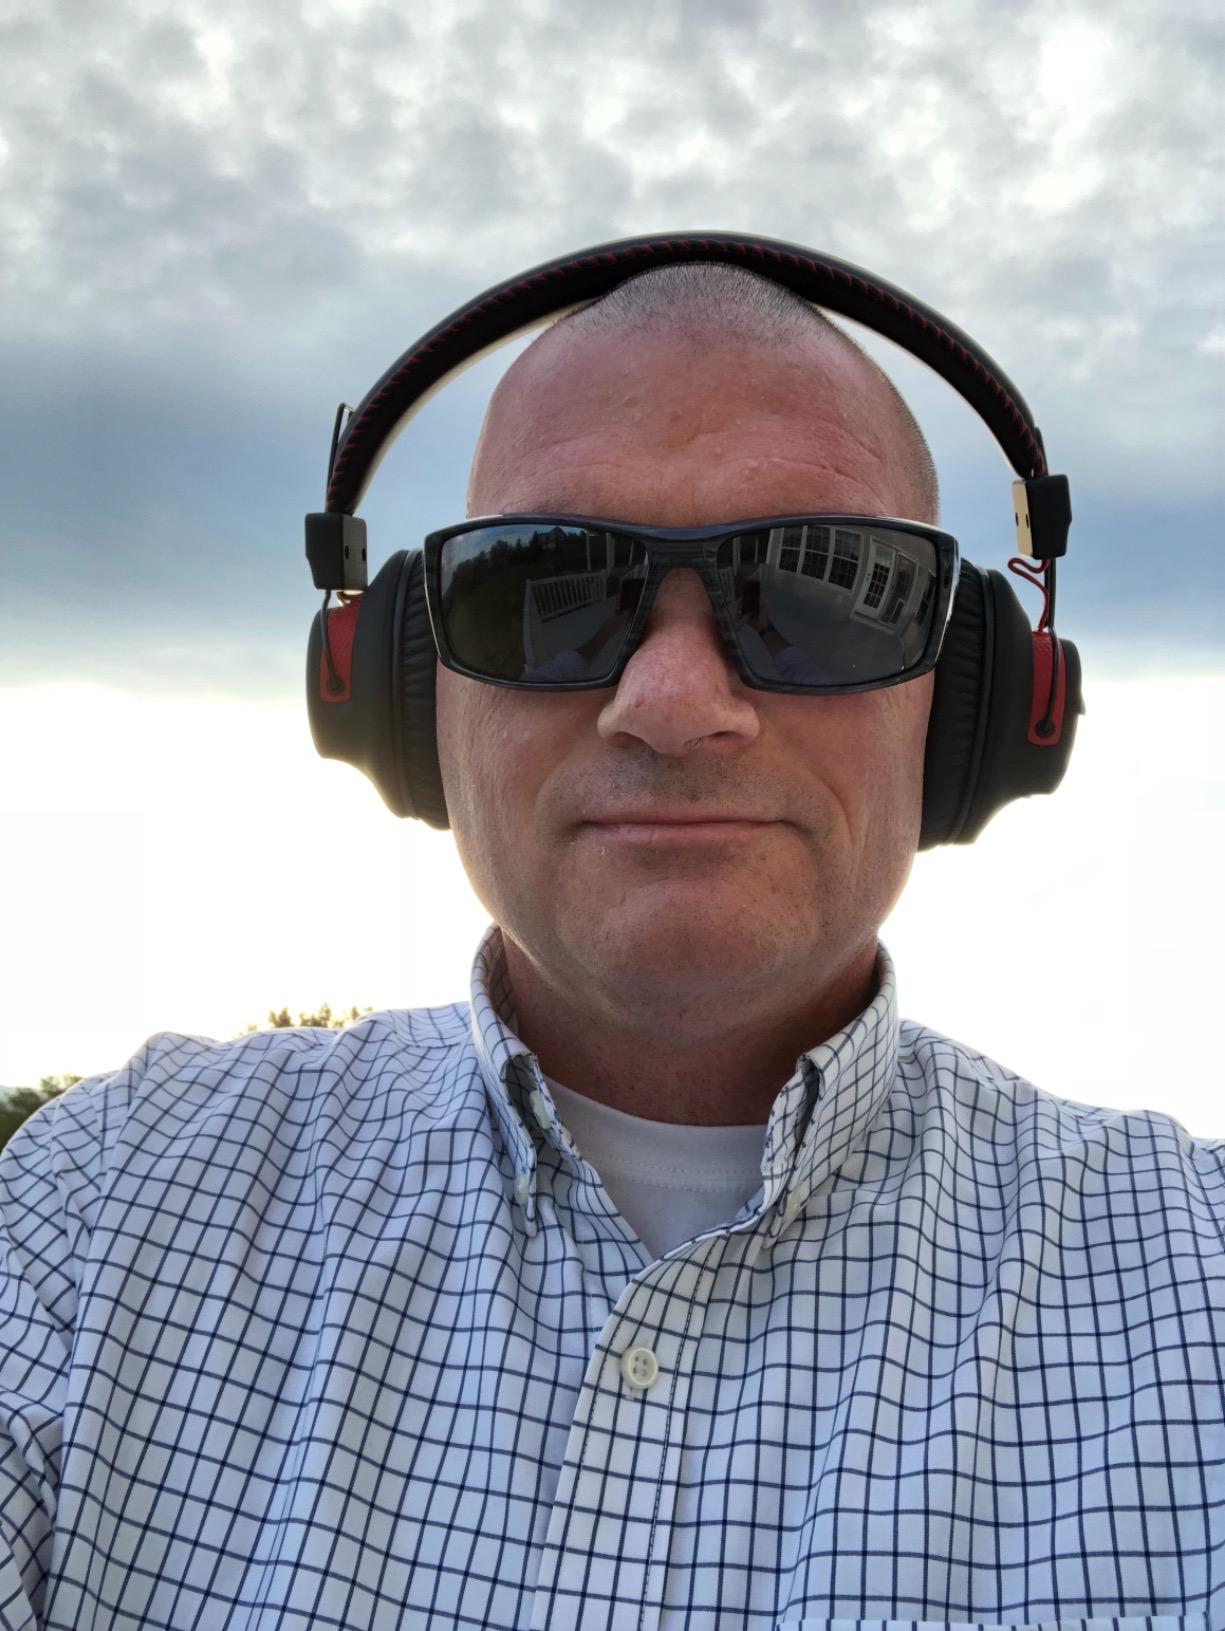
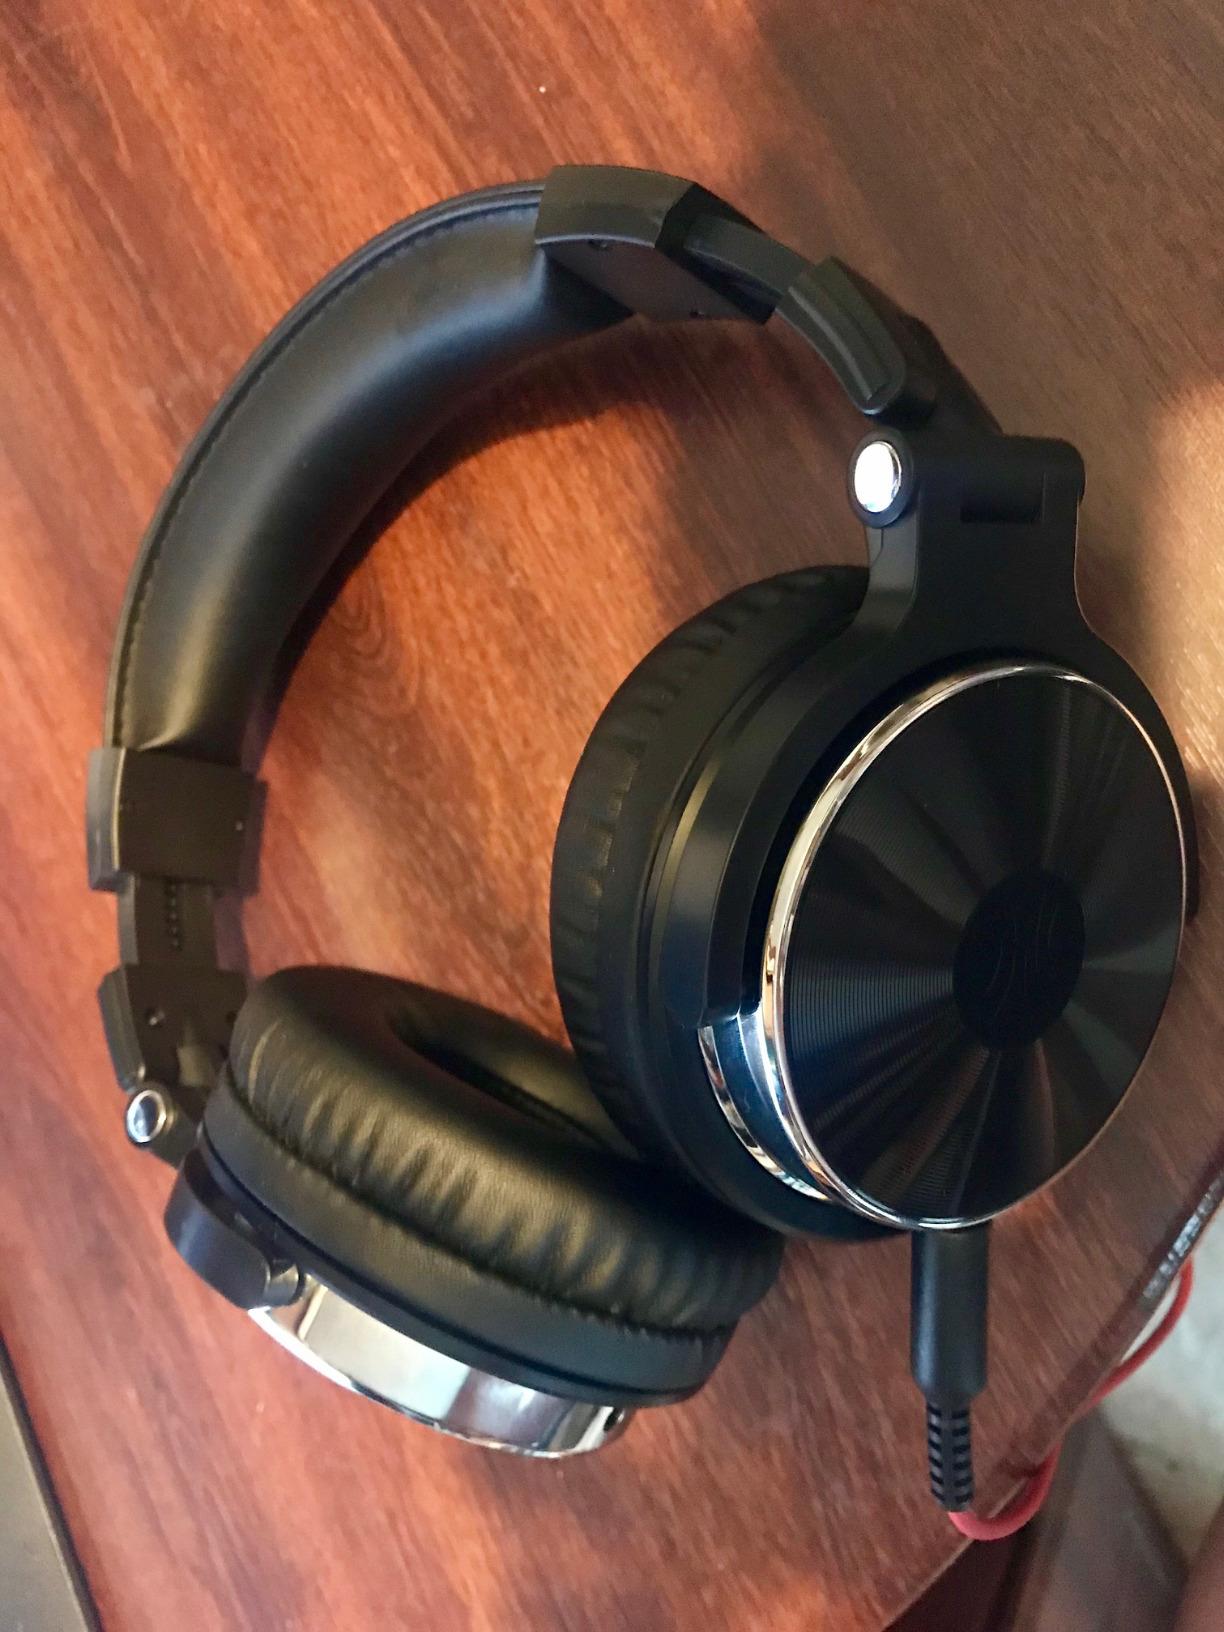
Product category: headphones
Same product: no